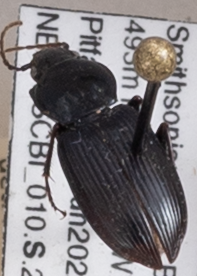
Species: Pterostichus mutus
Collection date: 2022-06-02
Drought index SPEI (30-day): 2.09
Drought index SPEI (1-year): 0.534
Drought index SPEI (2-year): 0.8